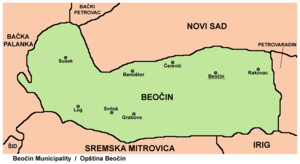
Sviloš est un village de Serbie situé dans la province autonome de Voïvodine. Il fait partie de la municipalité de Beočin dans le district de Bačka méridionale. Au recensement de 2011, il comptait 291 habitants.
Grabovo est un village de Serbie situé dans la province autonome de Voïvodine. Il fait partie de la municipalité de Beočin dans le district de Bačka méridionale. Au recensement de 2011, il comptait 100 habitants.
Čerević est une localité de Serbie située dans la province autonome de Voïvodine. Elle fait partie de la municipalité de Beočin dans le district de Bačka méridionale. Au recensement de 2011, elle comptait 2 800 habitants.
Banoštor est un village de Serbie situé dans la province autonome de Voïvodine. Il fait partie de la municipalité de Beočin dans le district de Bačka méridionale. Au recensement de 2011, il comptait 743 habitants.
Lug est un village de Serbie situé dans la province autonome de Voïvodine. Il fait partie de la municipalité de Beočin dans le district de Bačka méridionale. Au recensement de 2011, il comptait 709 habitants.
Susek est un village de Serbie situé dans la province autonome de Voïvodine. Il fait partie de la municipalité de Beočin dans le district de Bačka méridionale. Au recensement de 2011, il comptait 996 habitants.
Rakovac est une localité de Serbie située dans la province autonome de Voïvodine. Elle fait partie de la municipalité de Beočin dans le district de Bačka méridionale. Au recensement de 2011, elle comptait 2 248 habitants.